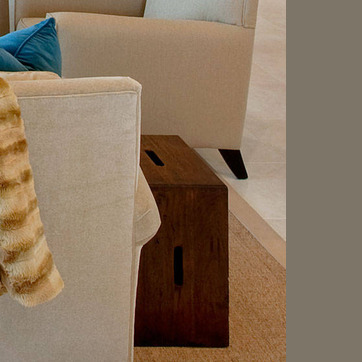
Material: wood